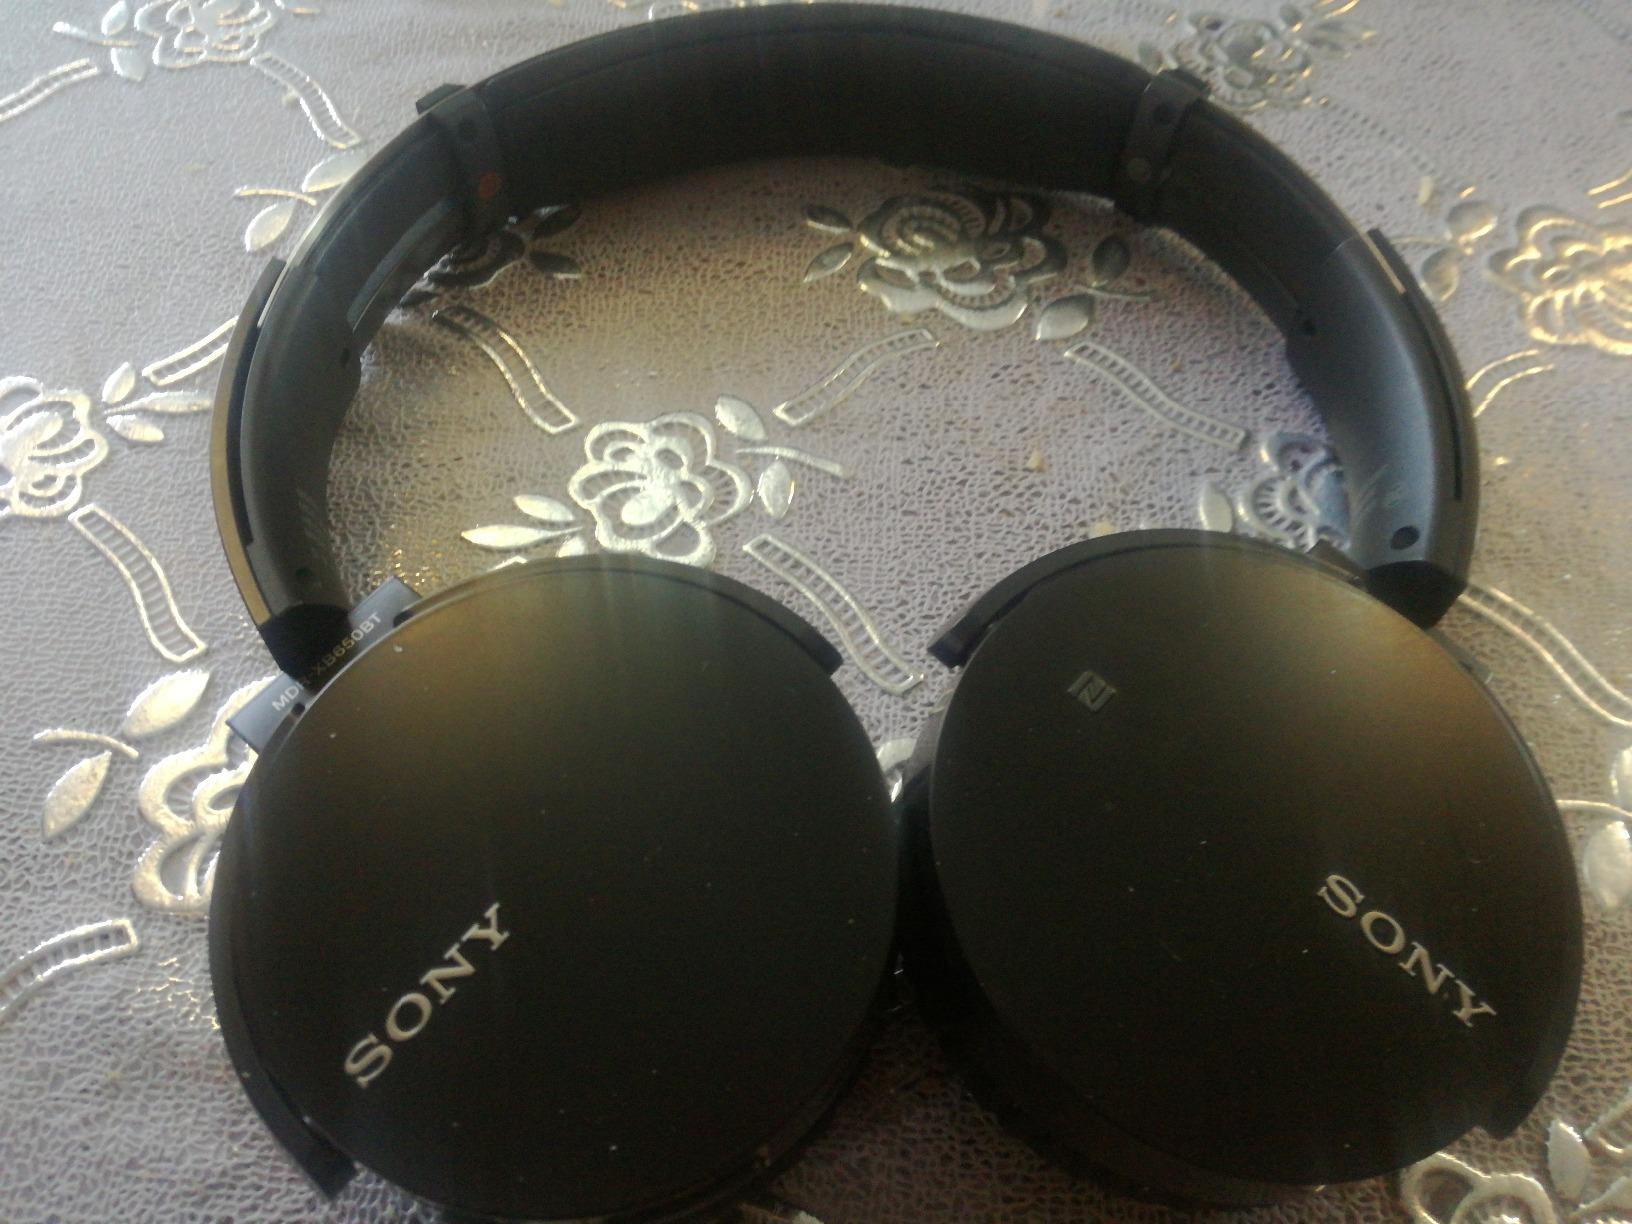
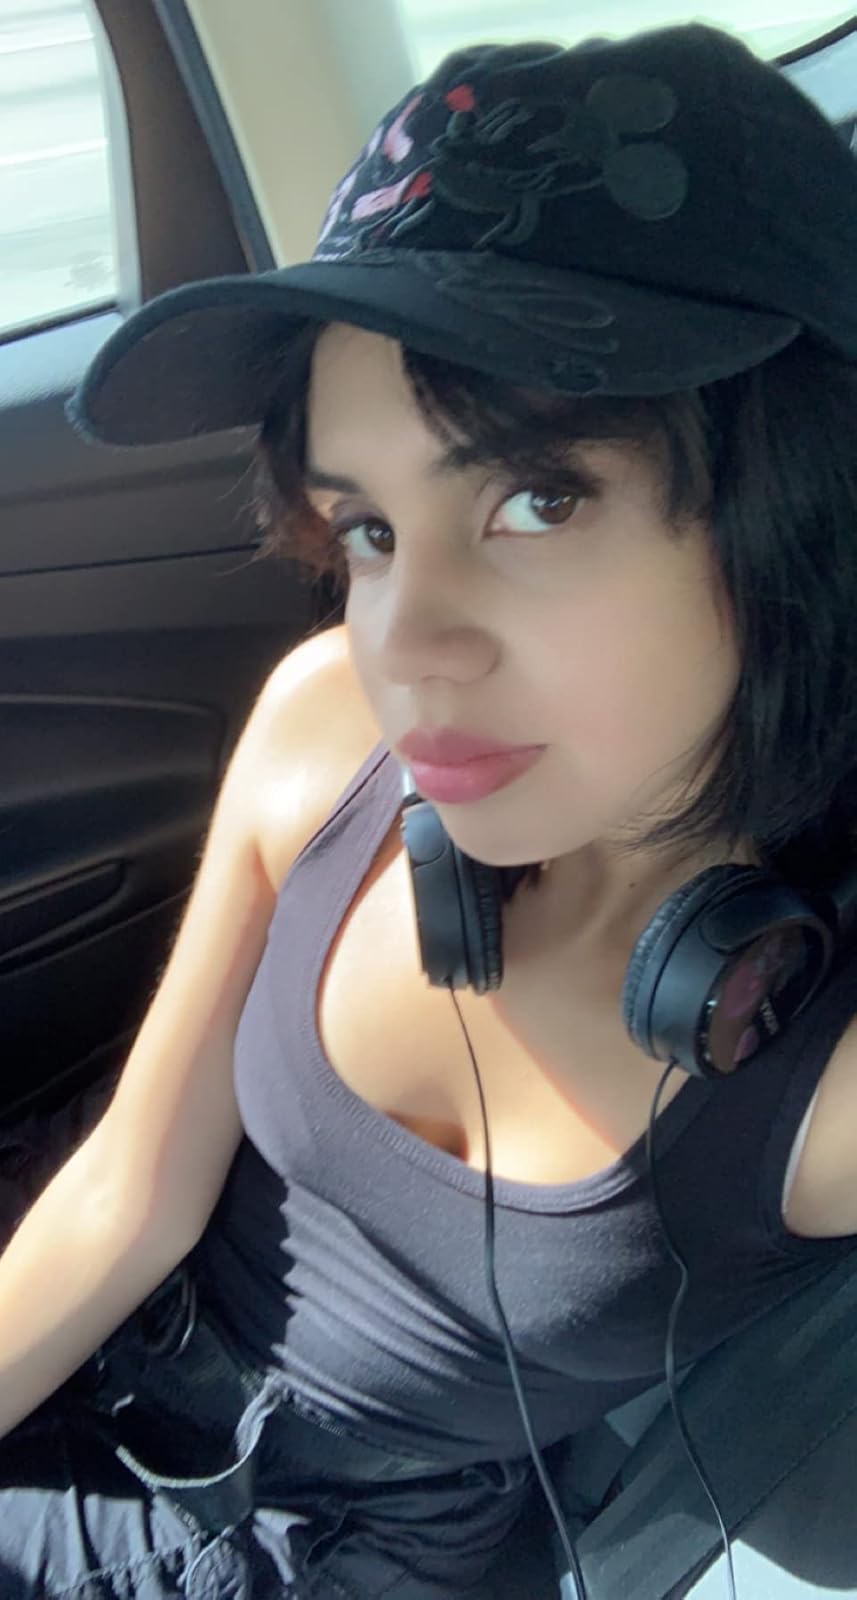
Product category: headphones
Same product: no